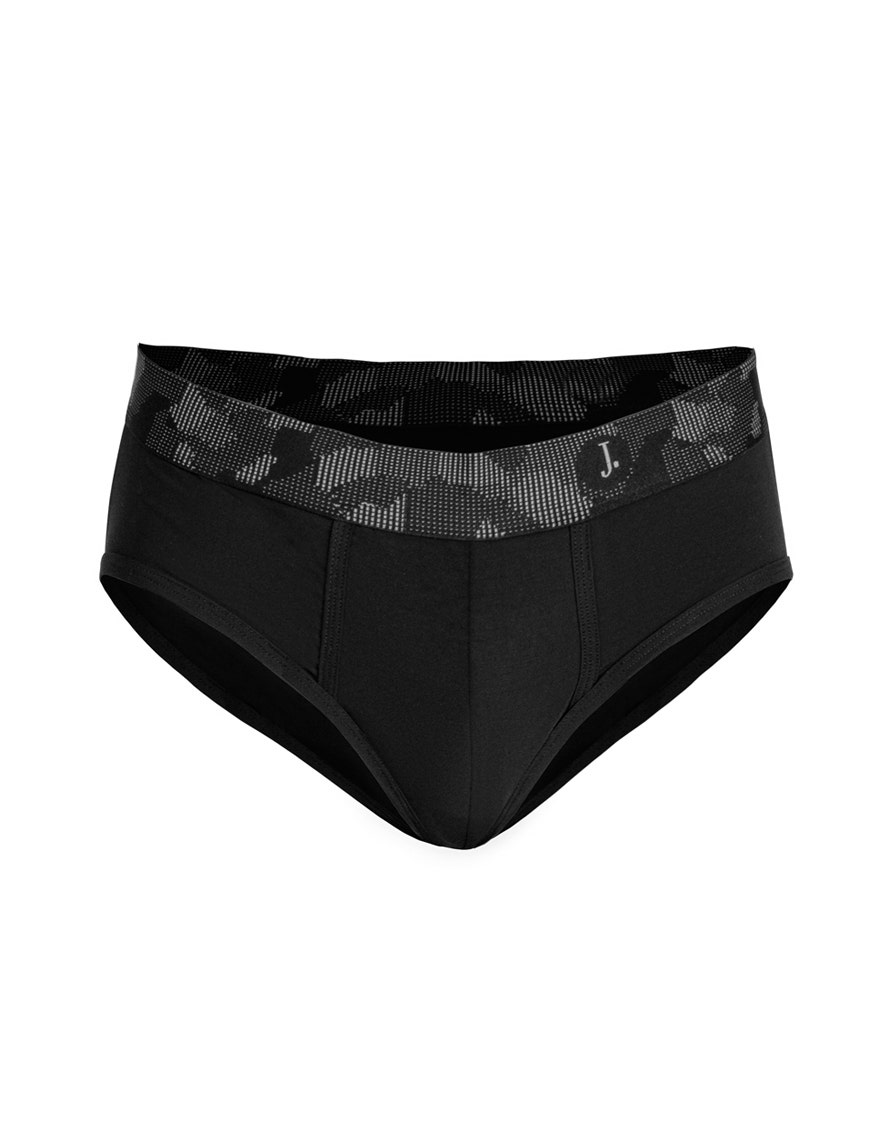
black camo stretch cotton brief